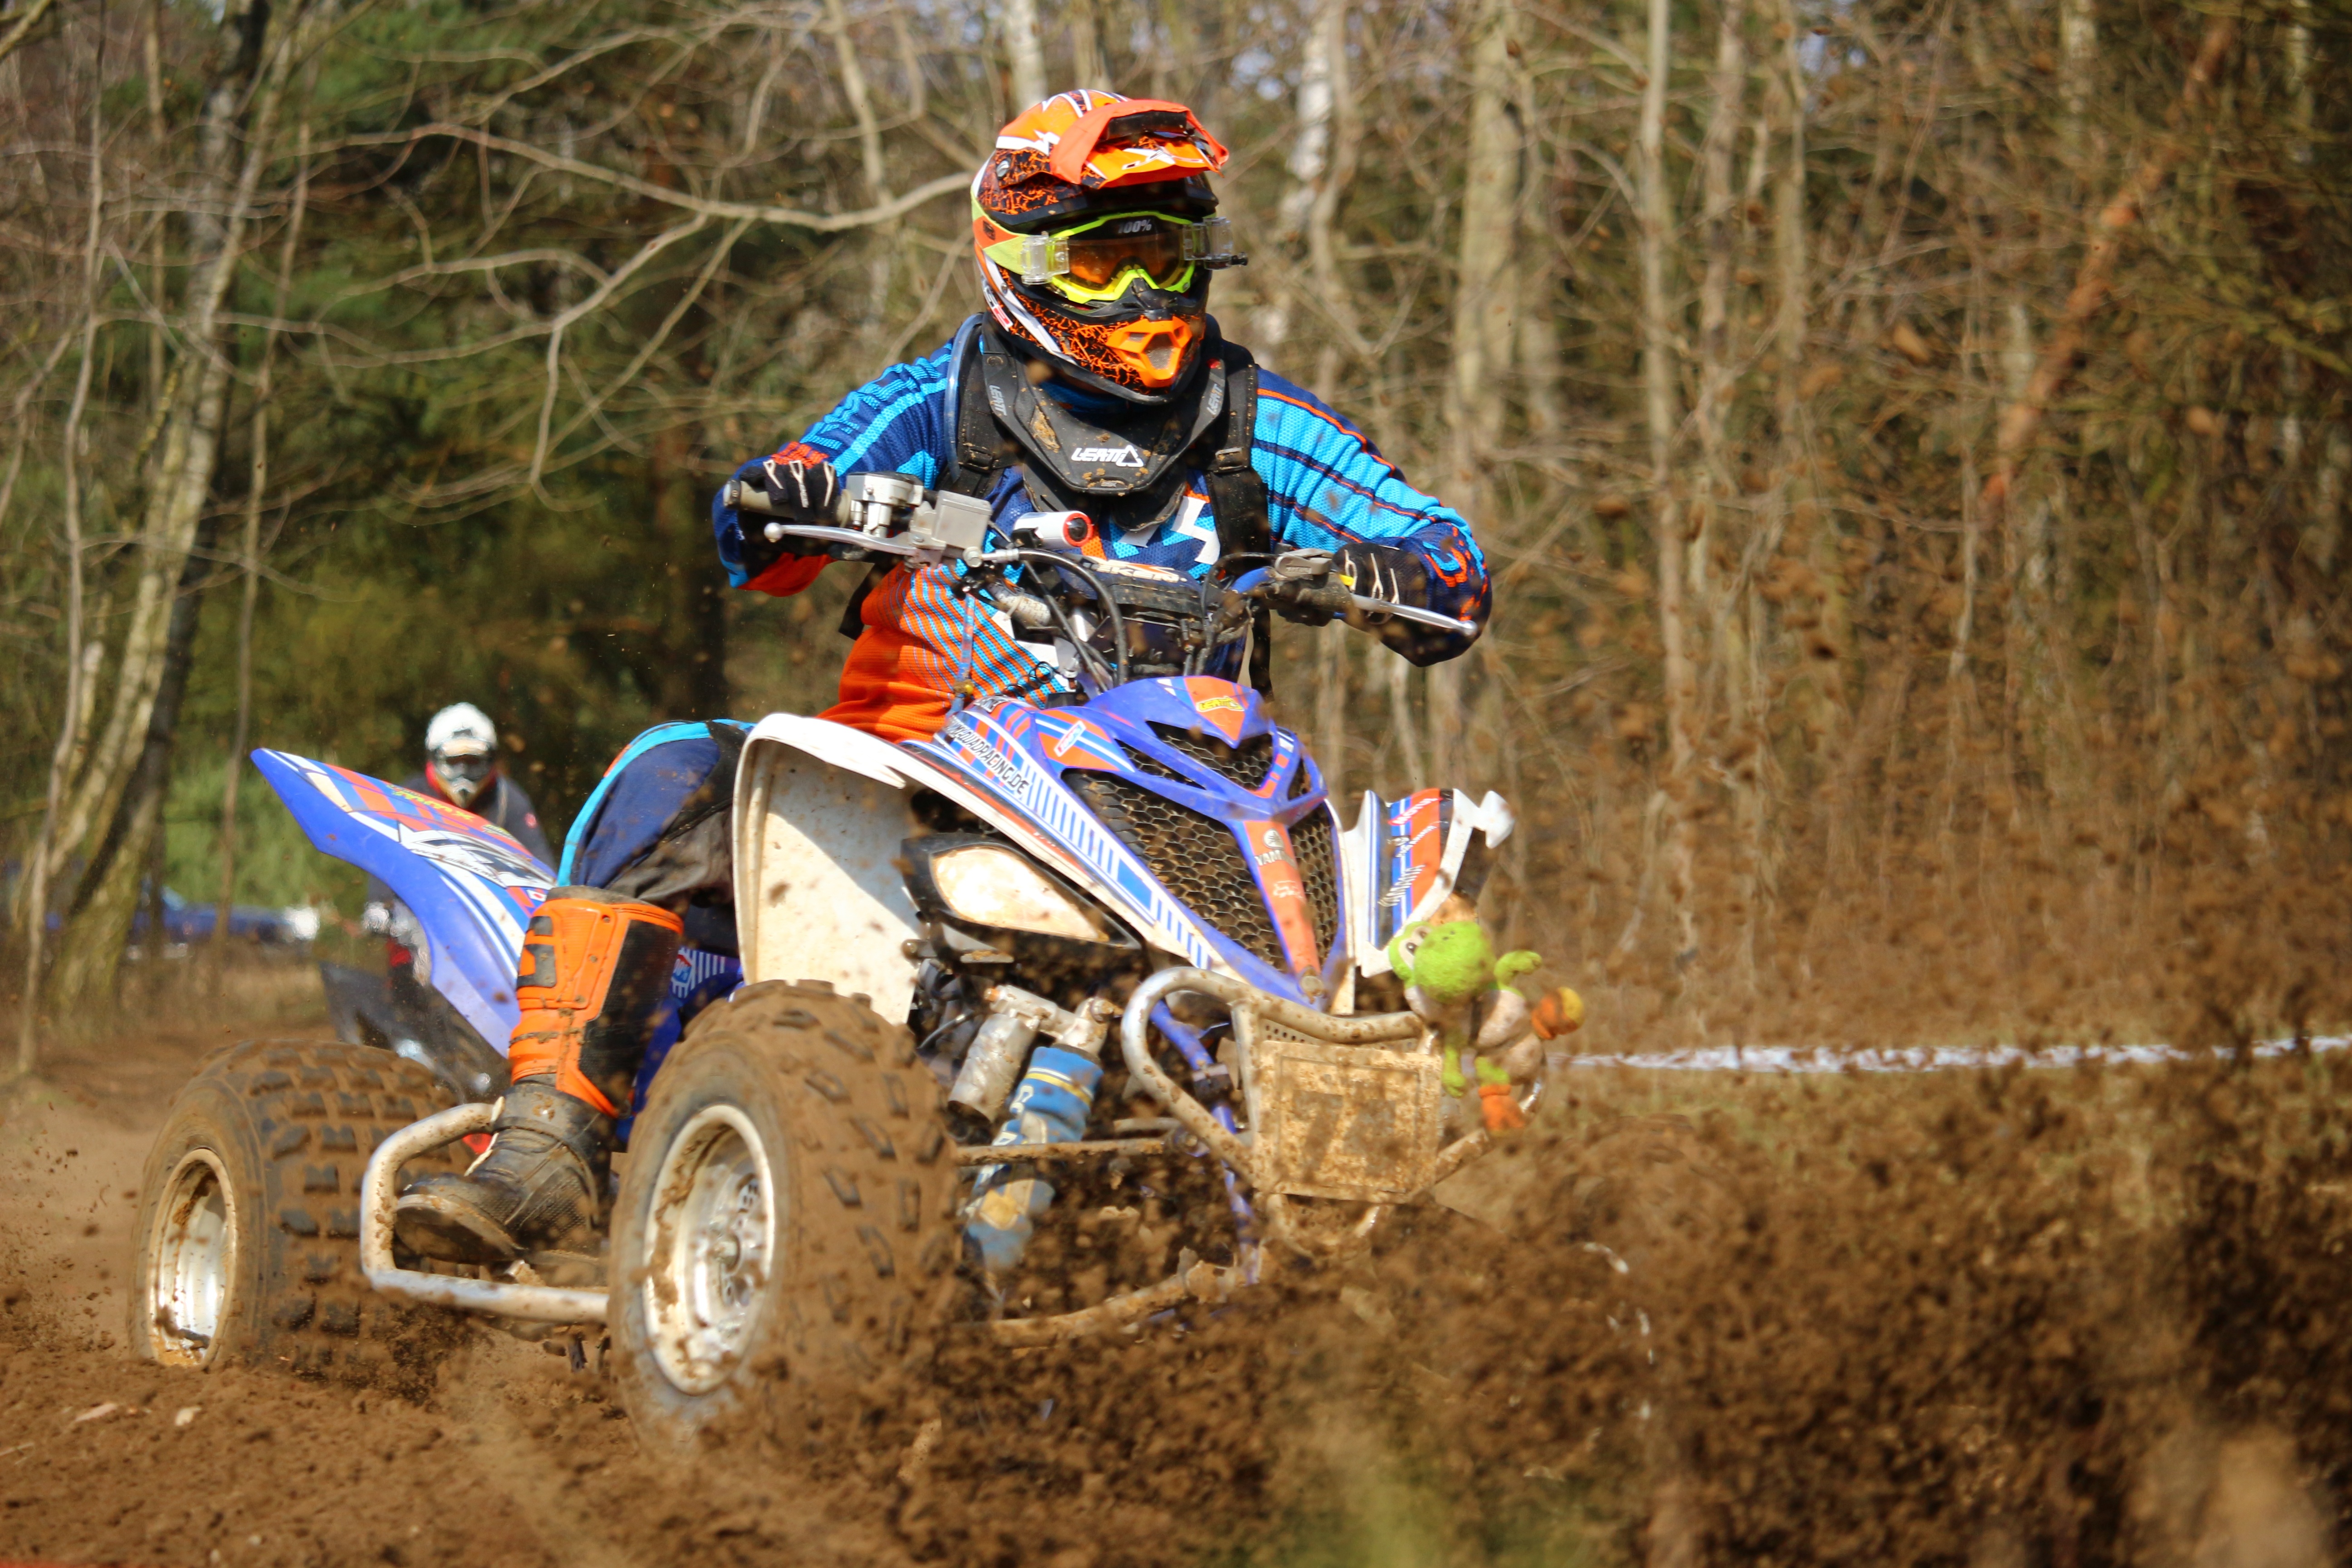
sand, vehicle, motorcycle, motocross, soil, cross, extreme sport, race, sports, racing, quad, motorsport, atv, enduro, freestyle motocross, all terrain vehicle, motorcycle racing, off roading, endurocross, dirt track racing, off road racing